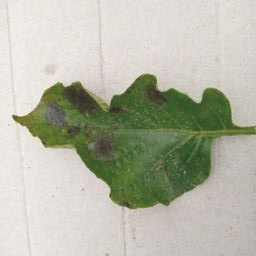
Etiqueta: Late Blight